LinuxWorld Conference and Expo

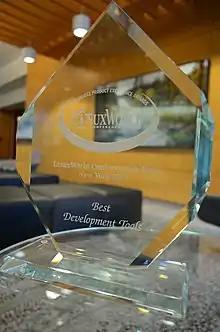
LinuxWorld Conference & Expo award won by IBM

The first LinuxWorld Conference and Expo occurred in 1998 at the San Jose Convention Center. The keynote speaker was Linus Torvalds. The event featured a debate with Torvalds, Richard Stallman and Larry Wall. At the conference an agreement was made by Patrick Op de Beeck and Mark Shuttleworth concerning cooperation between KDE and Gnome for improving each other's work.